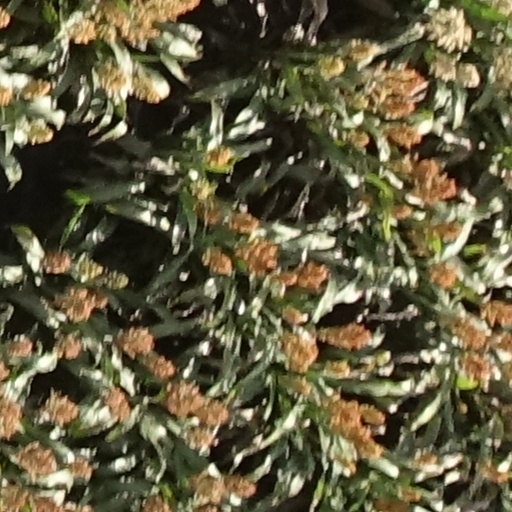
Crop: sorghum